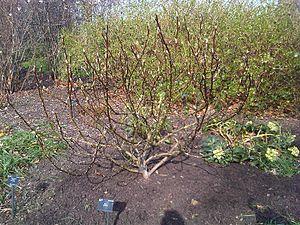
Salix fargesii, le saule de Farges, est une espèce de saule, native de Chine. Il tient son nom de Paul Farges, missionnaire et botaniste français envoyé dans le nord de la Chine.